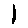
Label: 1